History of Asia

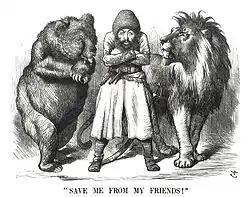
Political cartoon depicting the Afghan Emir Sher Ali with the rival "friends" the Russian Bear and British Lion (1878)

In early-modern Korea, the 500-year-old kingdom, Goryeo fell and new dynasty Joseon rose in August 5, 1392. Taejo of Joseon changed the country's name from Goryeo to Joseon. Sejong the Great created Hangul, the modern Korean alphabet, in 1443; likewise the Joseon dynasty saw several improvements in science and technology, like Sun Clocks, Water Clocks, Rain-Measuring systems, Star Maps, and detailed records of Korean small villages. The ninth king, Seongjong accomplished the first complete Korean law code in 1485. So the culture and people's lives were improved again.